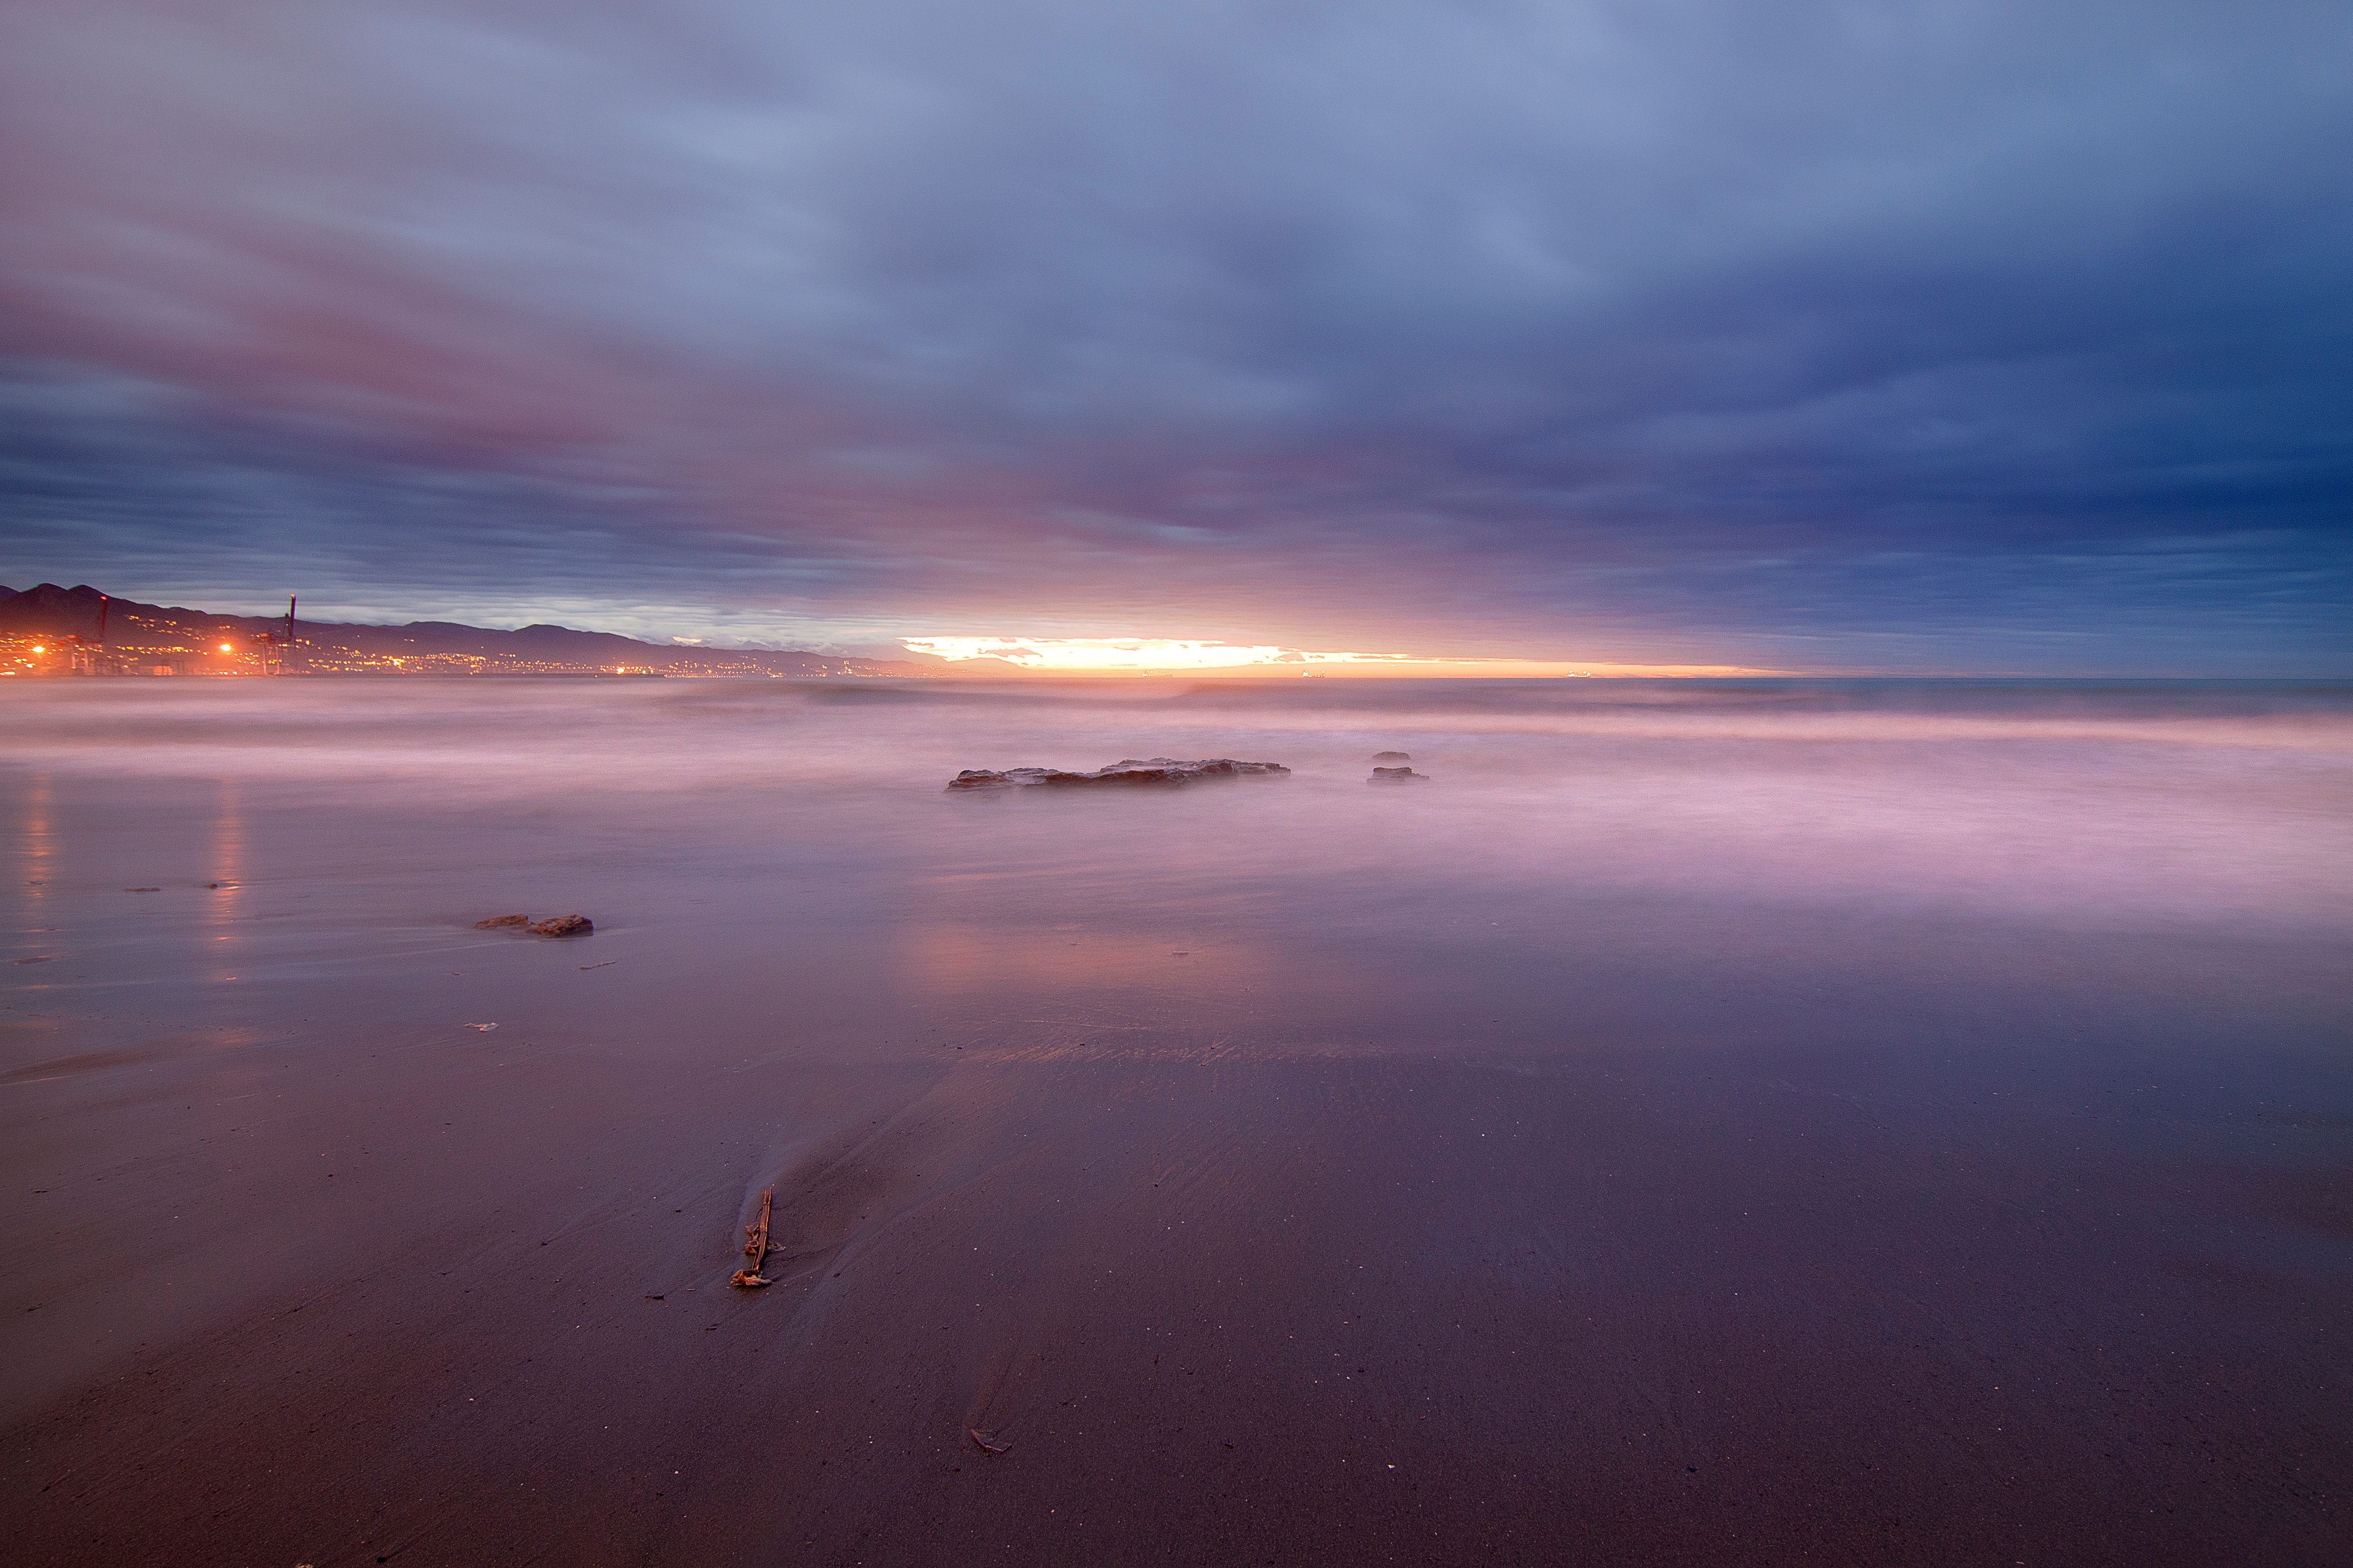
beach, sea, coast, ocean, horizon, cloud, sky, sun, sunrise, sunset, sunlight, morning, shore, wave, dawn, atmosphere, dusk, evening, reflection, bay, body of water, afterglow, wind wave